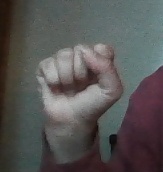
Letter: saad